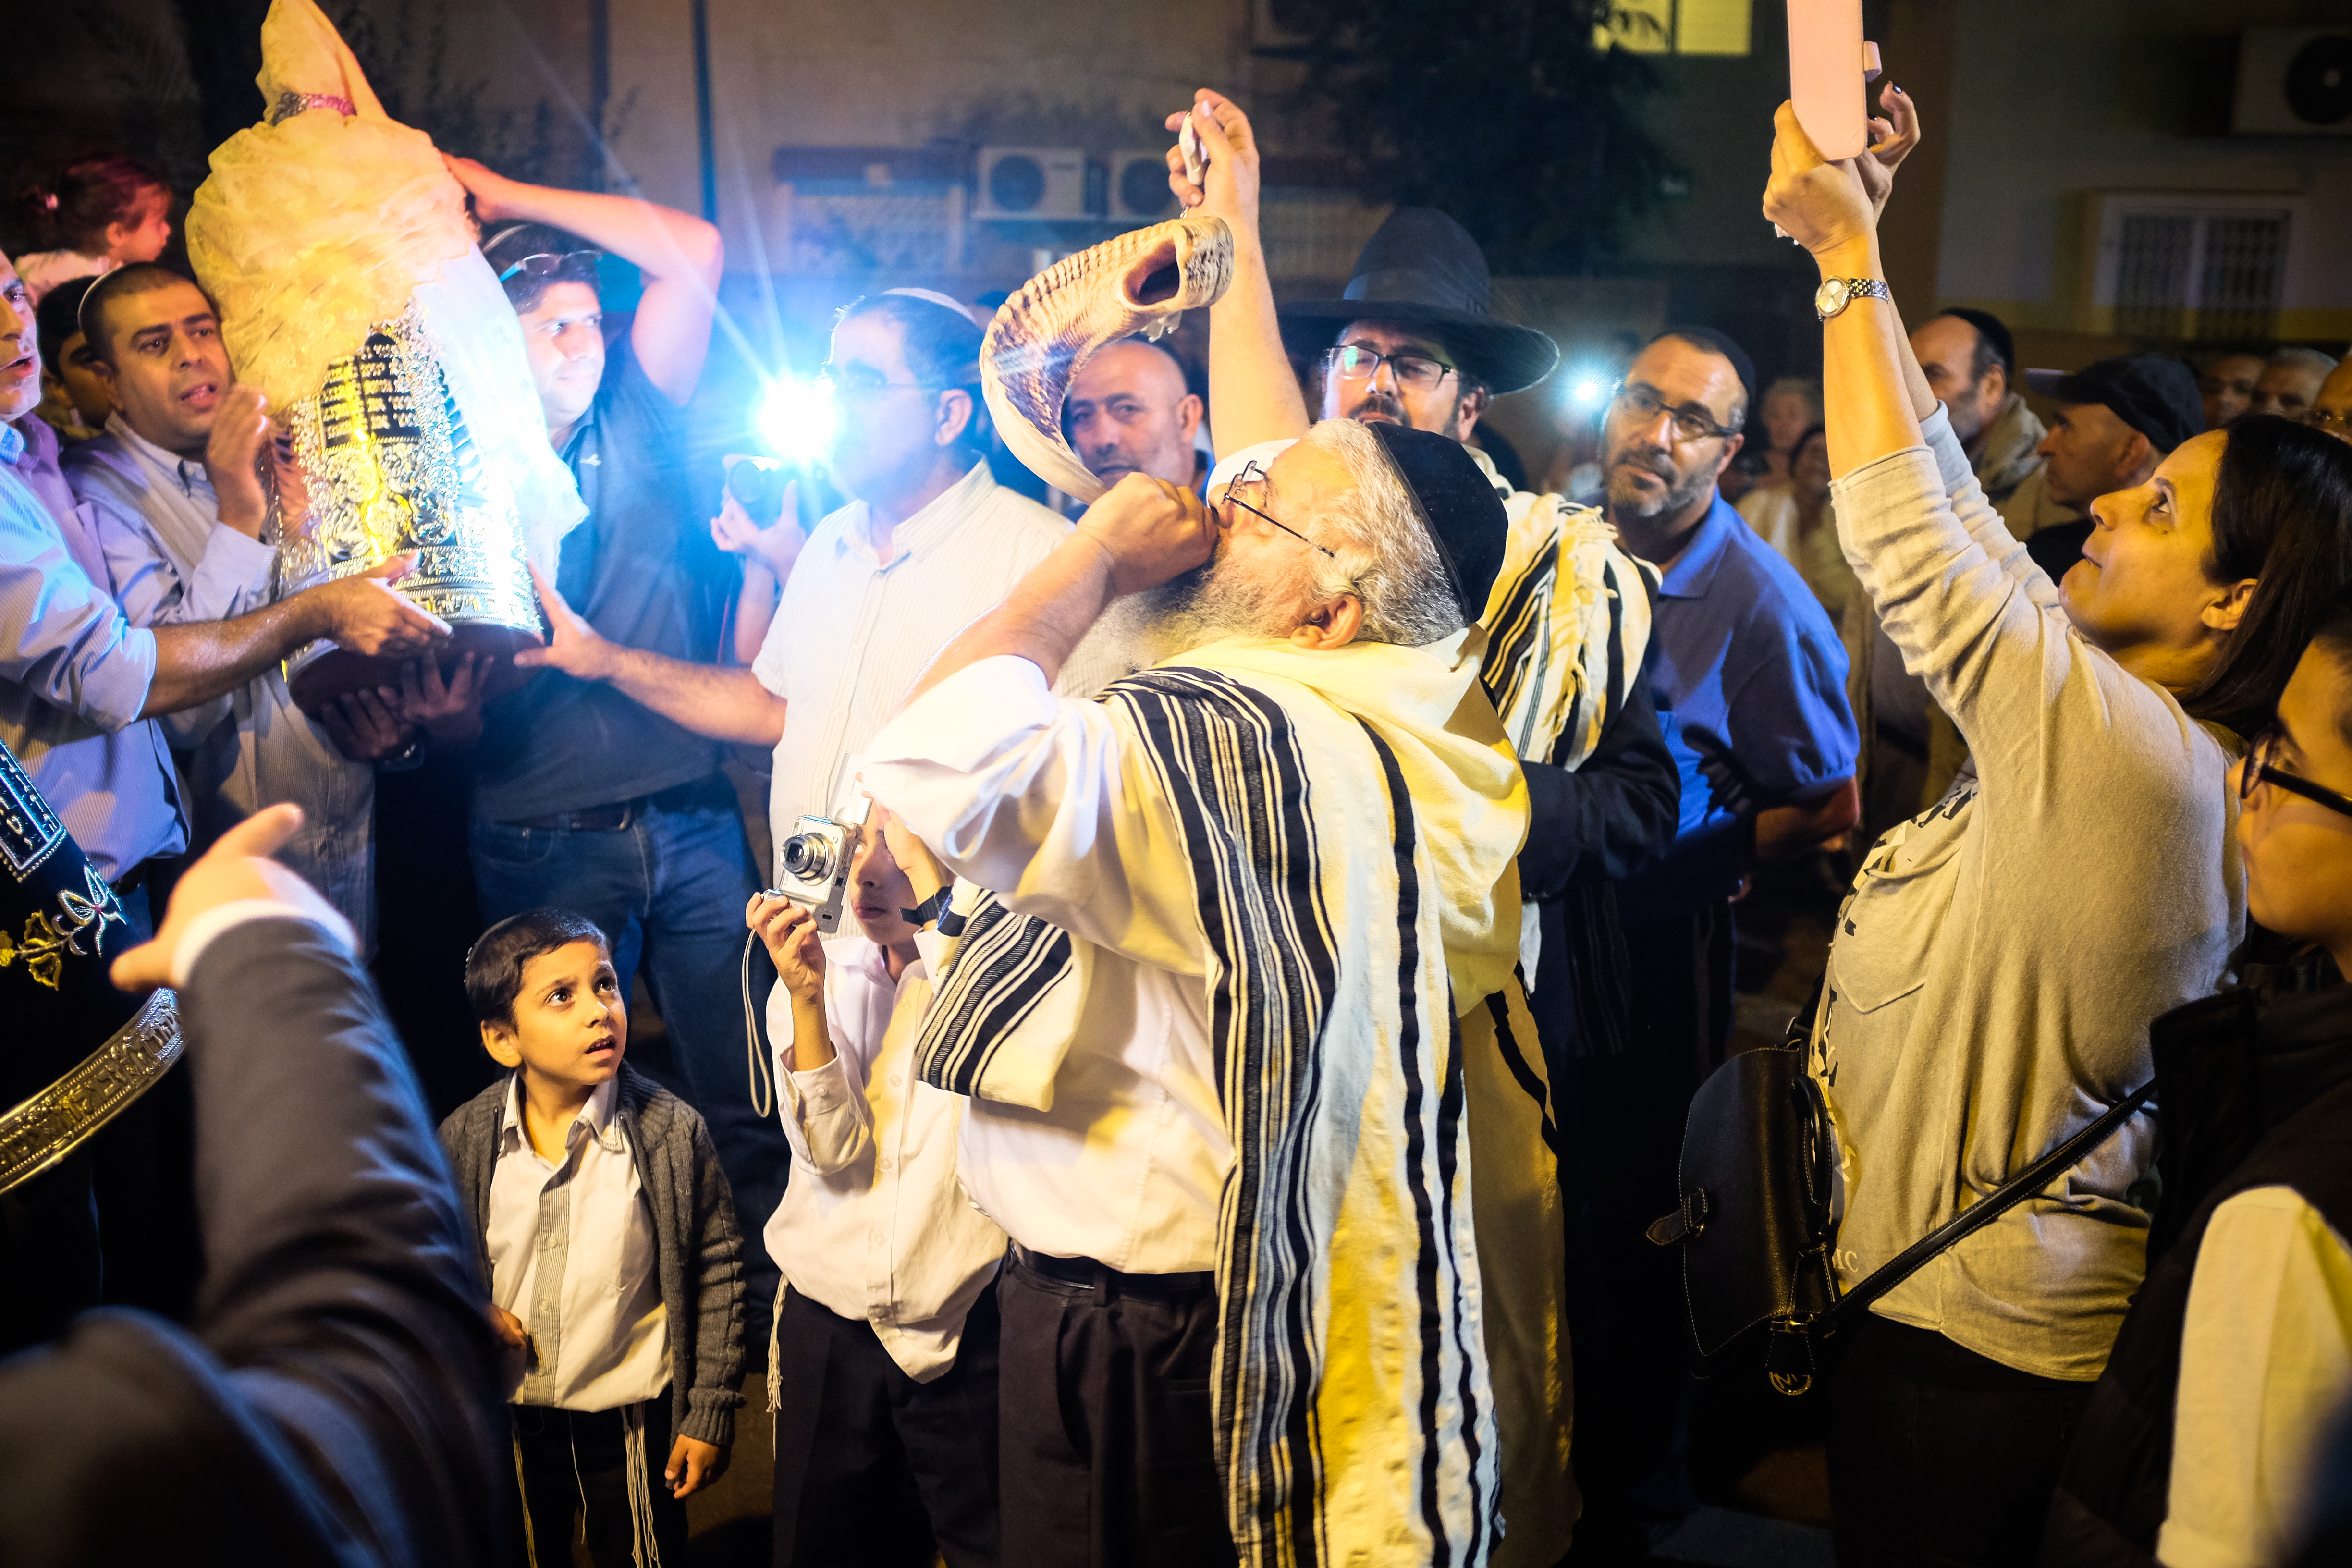
street, photography, crowd, celebration, fujifilm, streetphotography, candid, x100s, torah, jewish, torahscrolls, blowingthehorn, social group, musical theatre